Polyurethane laminate

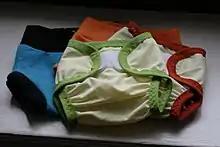
PUL diaper covers

Polyurethane laminate (PUL, thermal stretch, fuzzy rubber) is a compound fabric made by laminating a cloth fabric to one or both sides of a thin film of polyurethane. Polyurethane laminated fabrics have a wide range of applications in medical, automotive and garment uses.